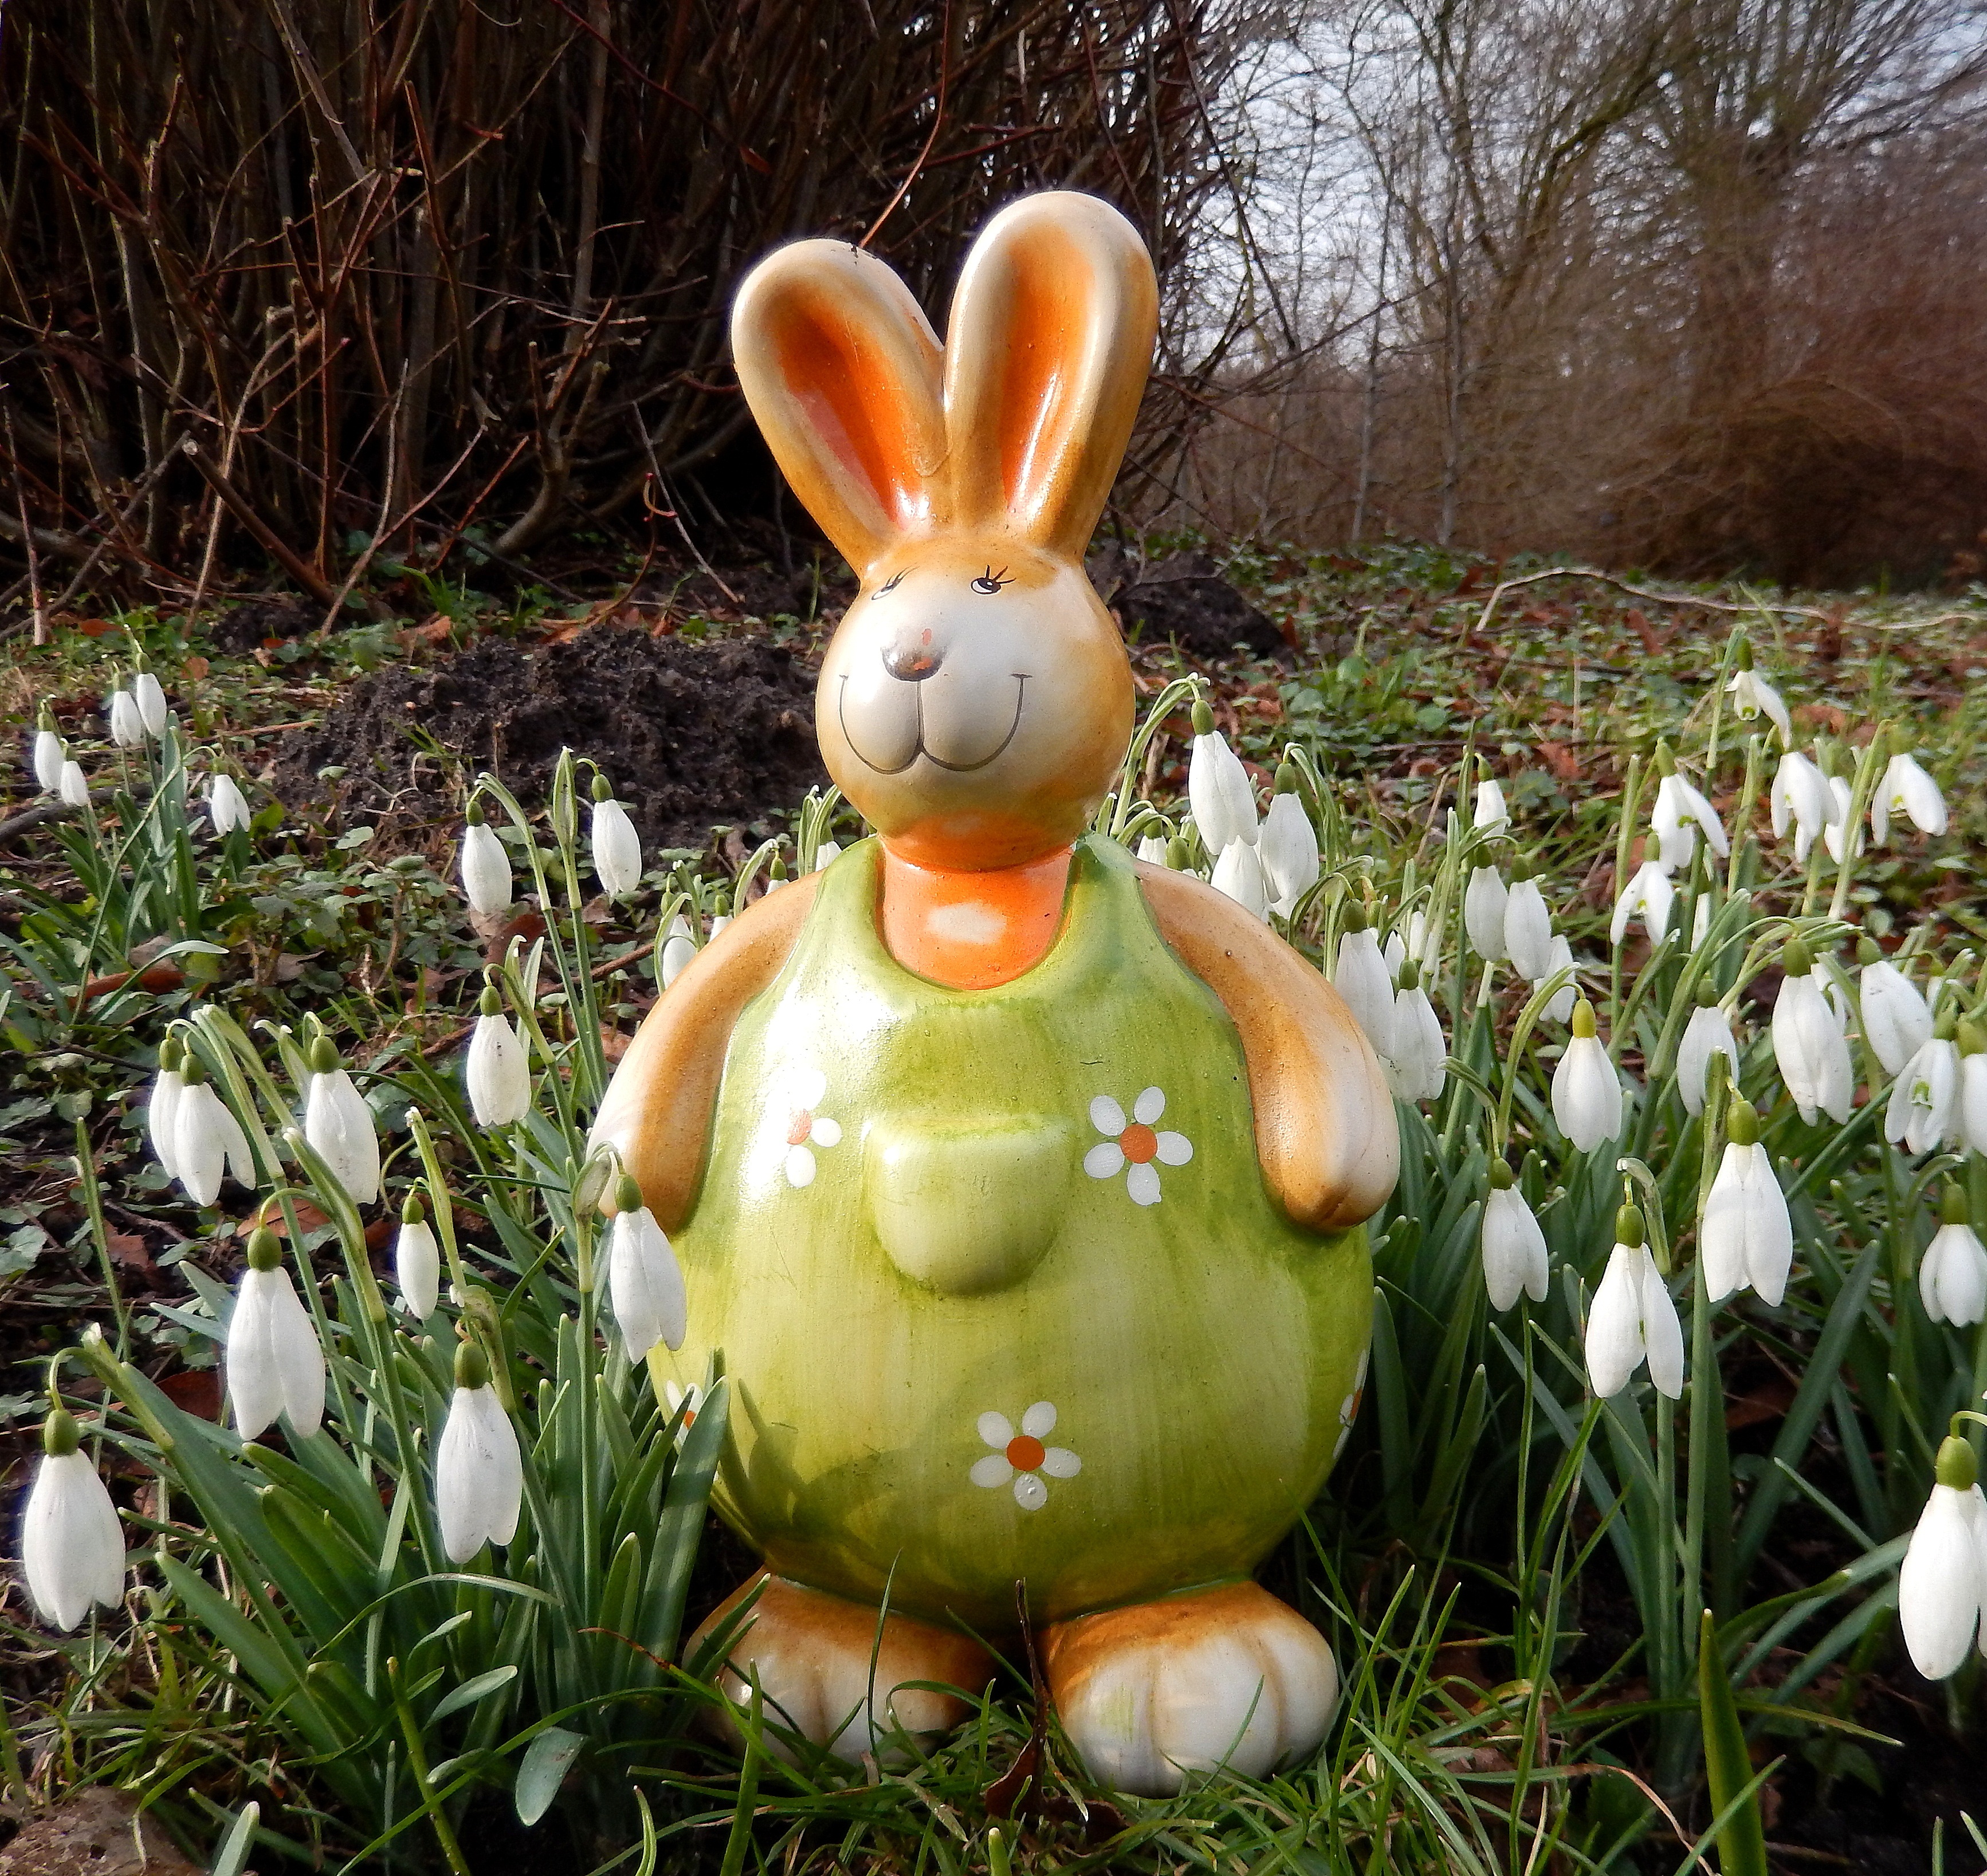
nature, grass, flower, spring, garden, rabbit, flowers, easter, greeting card, easter bunny, holiday cards, rabits and hares